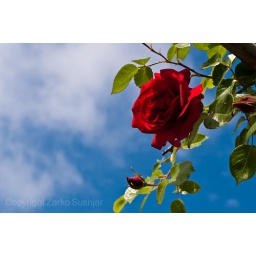
red climbing rose under the blue sky